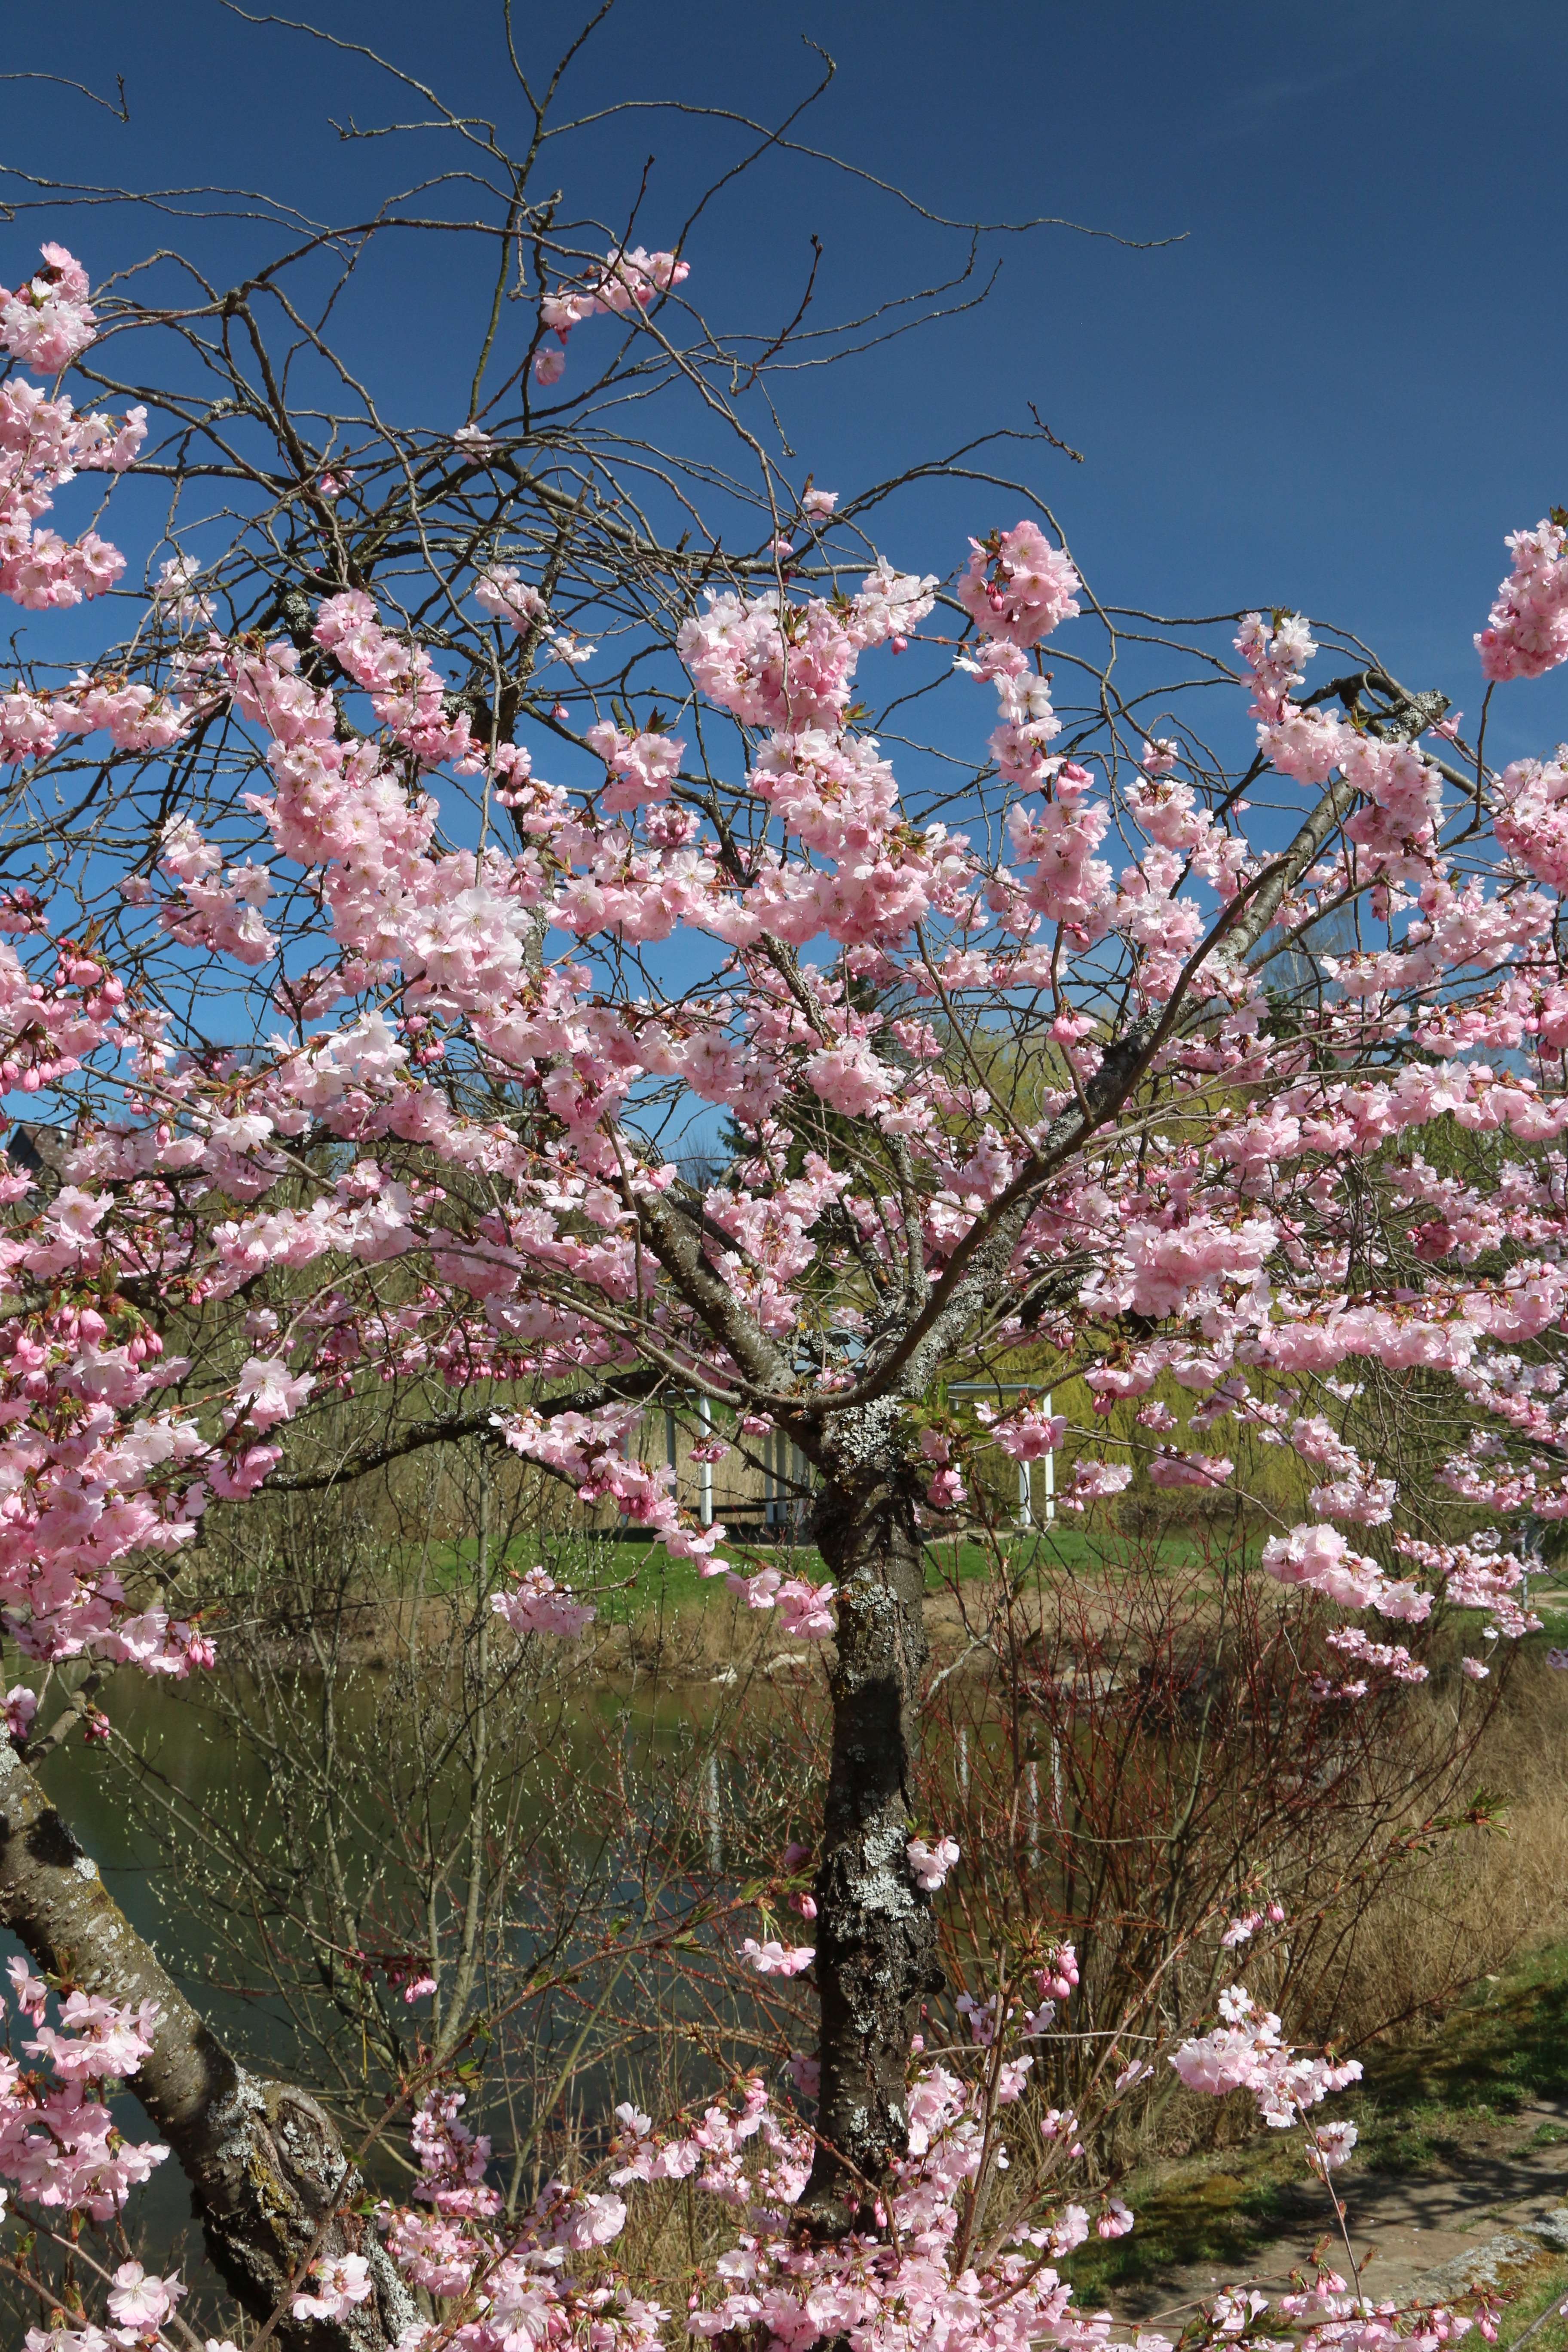
tree, branch, blossom, plant, flower, bloom, lake, spring, flora, cherry blossom, flowers, cherry